Loh Kean Yew

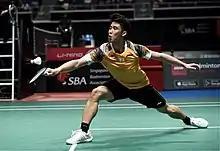
Loh at the 2022 Singapore Open

Loh started the season with a defeat in the final of the India Open to Lakshya Sen in straight games, with a score of 22–24, 17–21. In February, he won a historic bronze with the Singapore men's team at the Badminton Asia Team Championships, the first in the nation's history. In the process, he booked a spot in the Thomas Cup to be held in May. Loh then fell in the first rounds of the German and All England Open, where he lost to Brian Yang and Anders Antonsen respectively, both in 3 games. He later tested positive for COVID-19 while in England, and subsequently withdrew from the Swiss Open, Korea Open, and the Korea Masters, the latter two of which he chose to withdraw since he did not get a chance to train in March due to COVID-19. In his first Thomas Cup appearance, Loh played well, winning all his matches as the first singles, beating Indonesia's Anthony Sinisuka Ginting (21–13, 21–14), South Korea's Heo Kwang-hee (21–14, 21–12) and Thailand's Khosit Phetpradab (21–15, 21–18) in straight sets to earn the points for Singapore in every series. However, it turned out to be futile as Singapore went on to lose in all three series thus missing out on a place in the knockout round.